Aerotrain (GM)

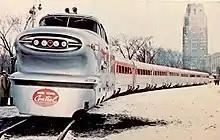
The New York Central Railroad's "Aerotrain" at the Buffalo Central Terminal in 1956.

The Aerotrain was a streamlined trainset that the General Motors (GM) Electro-Motive Division (EMD) introduced in 1955. GM originally designated the light-weight consist as "Train-Y" (Pullman-Standard's "Train-X" project was already underway) before the company adopted the "Aerotrain" marketing name.